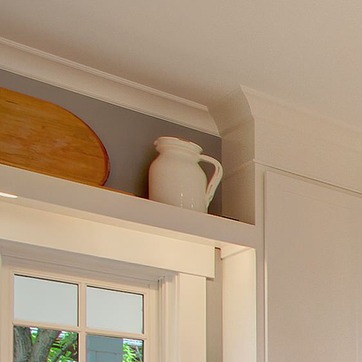
Material: ceramic